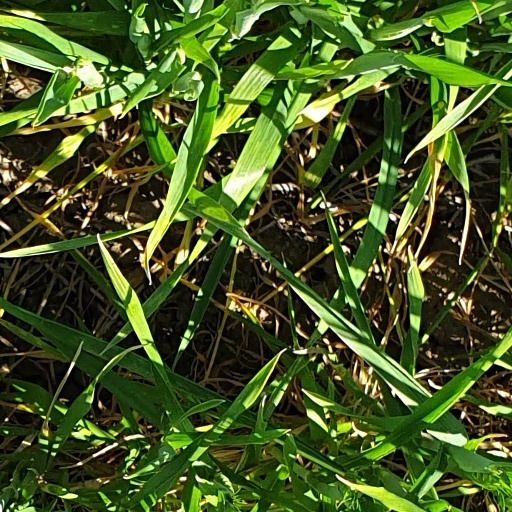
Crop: wheat